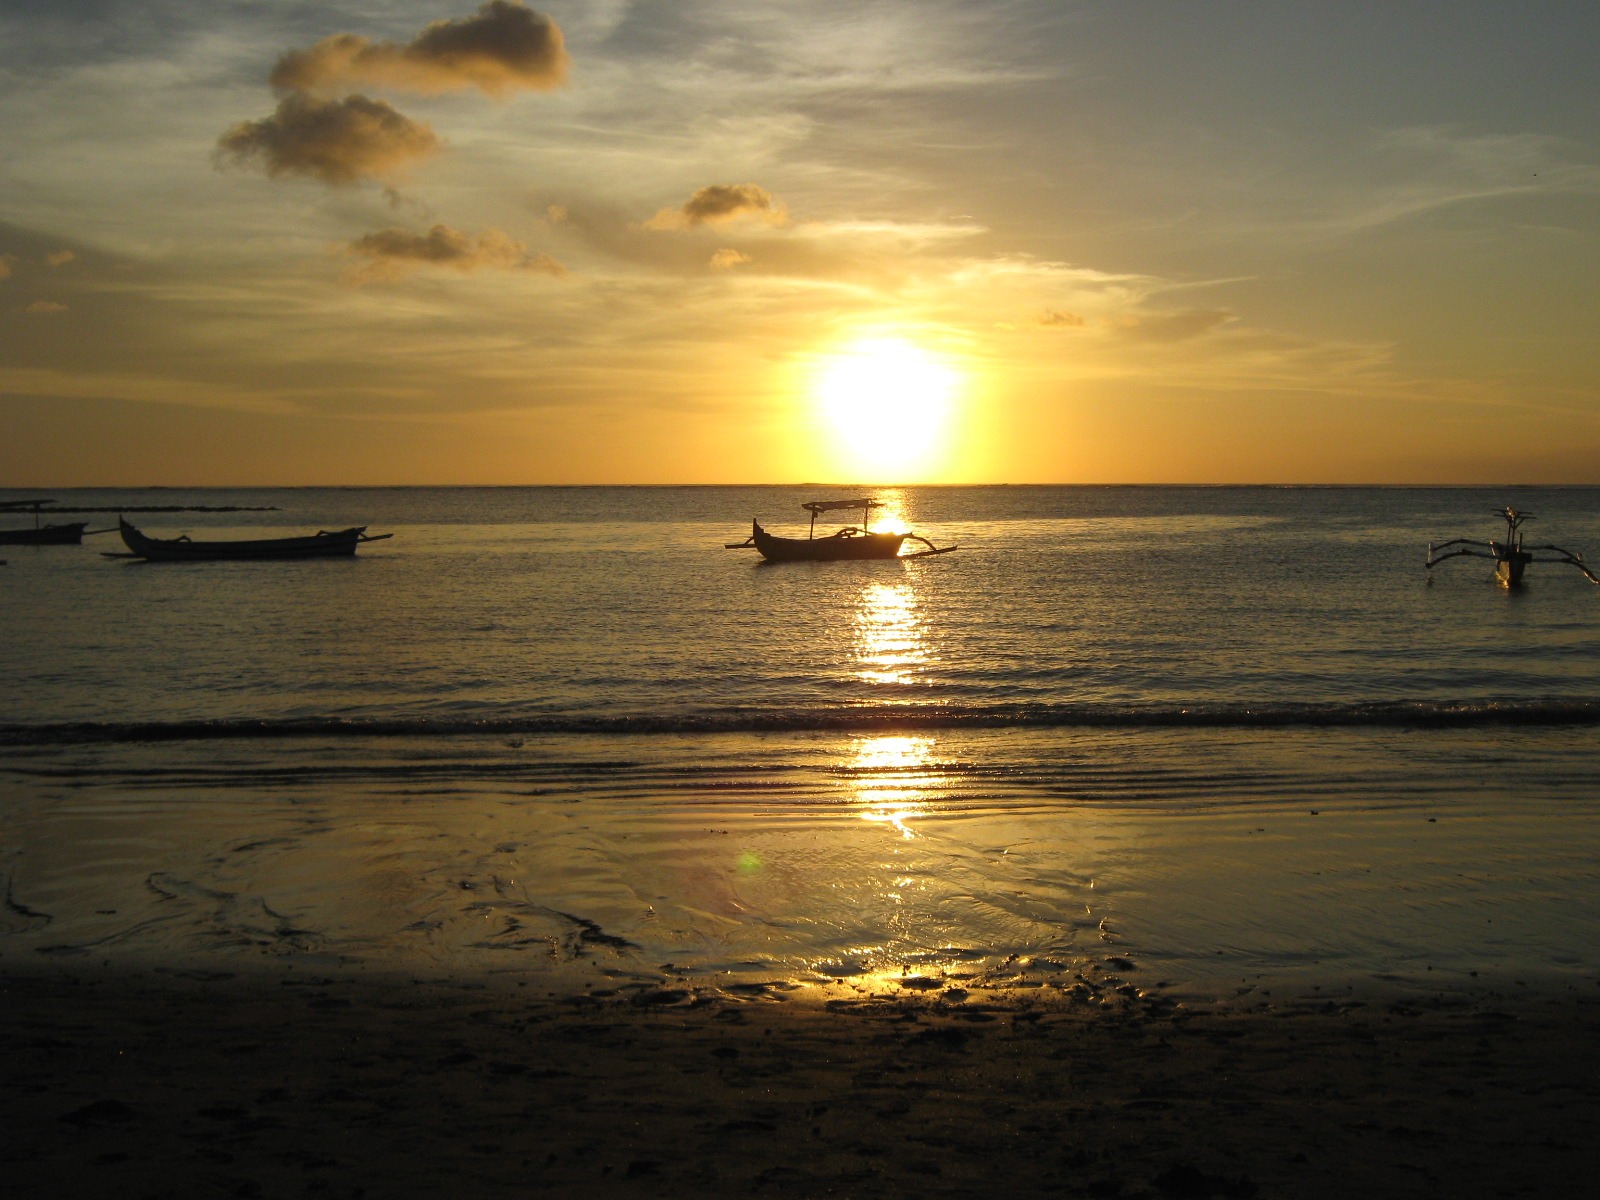
beach, sea, coast, sand, ocean, horizon, cloud, sun, sunrise, sunset, sunlight, morning, shore, wave, dawn, vacation, dusk, evening, reflection, tropical, body of water, bali, afterglow, kuta, wind wave